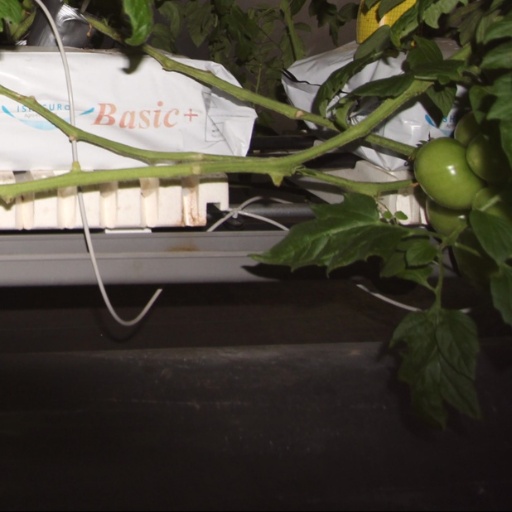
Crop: tomato